Lapa, Rio de Janeiro

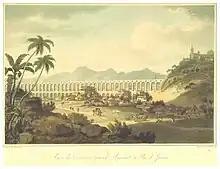
The Aqueduct, and settlement in 1792

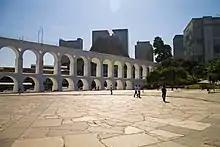
The Carioca Aqueduct, also known as Arcos da Lapa.

The neighborhood of Lapa in Rio de Janeiro is known as the "cradle of Bohemian Rio". It is also famous for its architecture, beginning with the Arcos da Lapa (also known as the Carioca Aqueduct), which was originally constructed as an aqueduct during Colonial Brazil and now serves as a viaduct for the cable cars that climb the hill of Santa Teresa.